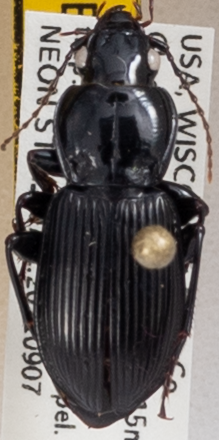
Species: Pterostichus novus
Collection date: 2021-09-07
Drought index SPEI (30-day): -0.1
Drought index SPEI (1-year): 0.24
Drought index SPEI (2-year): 1.28